Suharto

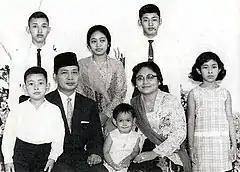
Suharto with his wife and six children,

In December 1948, the Dutch launched "Operation Kraai," which resulted in the capture of Sukarno and Hatta and the capital Yogyakarta. Suharto was appointed to lead the "Wehrkreise III", consisting of two battalions, which waged guerrilla warfare against the Dutch from the hills south of Yogyakarta. In dawn raids on 1 March 1949, Suharto's forces and local militia recaptured the city, holding it until noon. Suharto's later accounts had him as the lone plotter, although other sources say Sultan Hamengkubuwono IX of Yogyakarta, and the Panglima of the Third Division ordered the attack. However, General Abdul Nasution said that Suharto took great care in preparing the "General Offensive" (Indonesian: "Serangan Umum"). Civilians sympathetic to the Republican cause within the city had been galvanised by the show of force which proved that the Dutch had failed to win the guerrilla war. Internationally, the United Nations Security Council pressured the Dutch to cease the military offensive and to recommence negotiations, which eventually led to the Dutch withdrawal from the Yogyakarta area in June 1949 and to complete transfer of sovereignty in December 1949. Suharto was responsible for the takeover of Yogyakarta city from the withdrawing Dutch in June 1949.